Fox Theatre Historic District

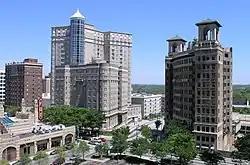
Fox Theatre in foreground with the Cox-Carlton Hotel and Georgian Terrace Hotel in background, with The Ponce Condos to the right.

The Fox Theatre Historic District is located in Midtown Atlanta, Georgia. It is listed on the National Register of Historic Places and consists of the following buildings: